Yuquan Temple (Changsha)

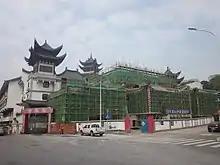
Yuquan Temple.

Yuquan Temple, formerly known as Palace of the Goddess, is a Buddhist temple located in Tianxin District of Changsha, Hunan.